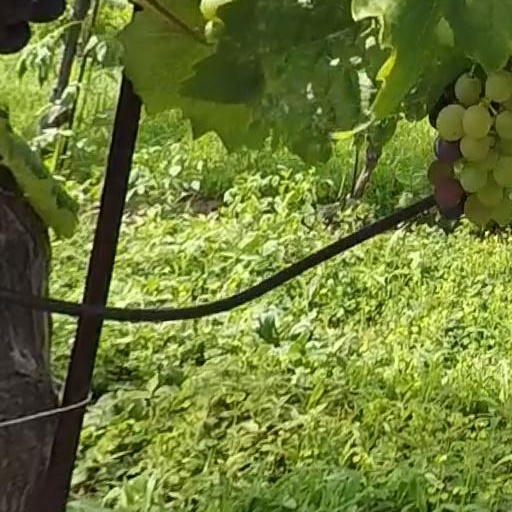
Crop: grape